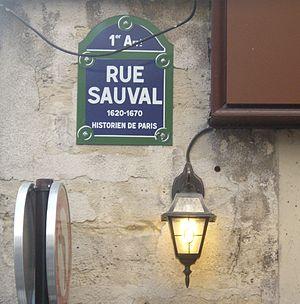
Rue Sauval, Paris, 1er, nommée en mémoire de l'historien parisien Henri Sauval (1623-1676) [dates corrigées].
Henri Sauval, ou Sauvalle, baptisé le 5 mars 1623 à Paris et mort le 21 mars 1676 à Paris, est un avocat et historien français du XVIIᵉ siècle.
Homonymie de patronyme
La rue Sauval est une voie du 1ᵉʳ arrondissement de Paris, en France.